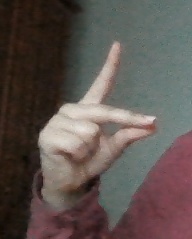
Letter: ta